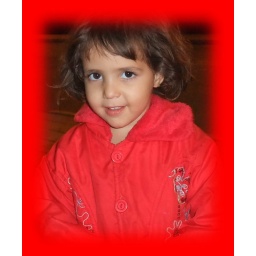
girl in red